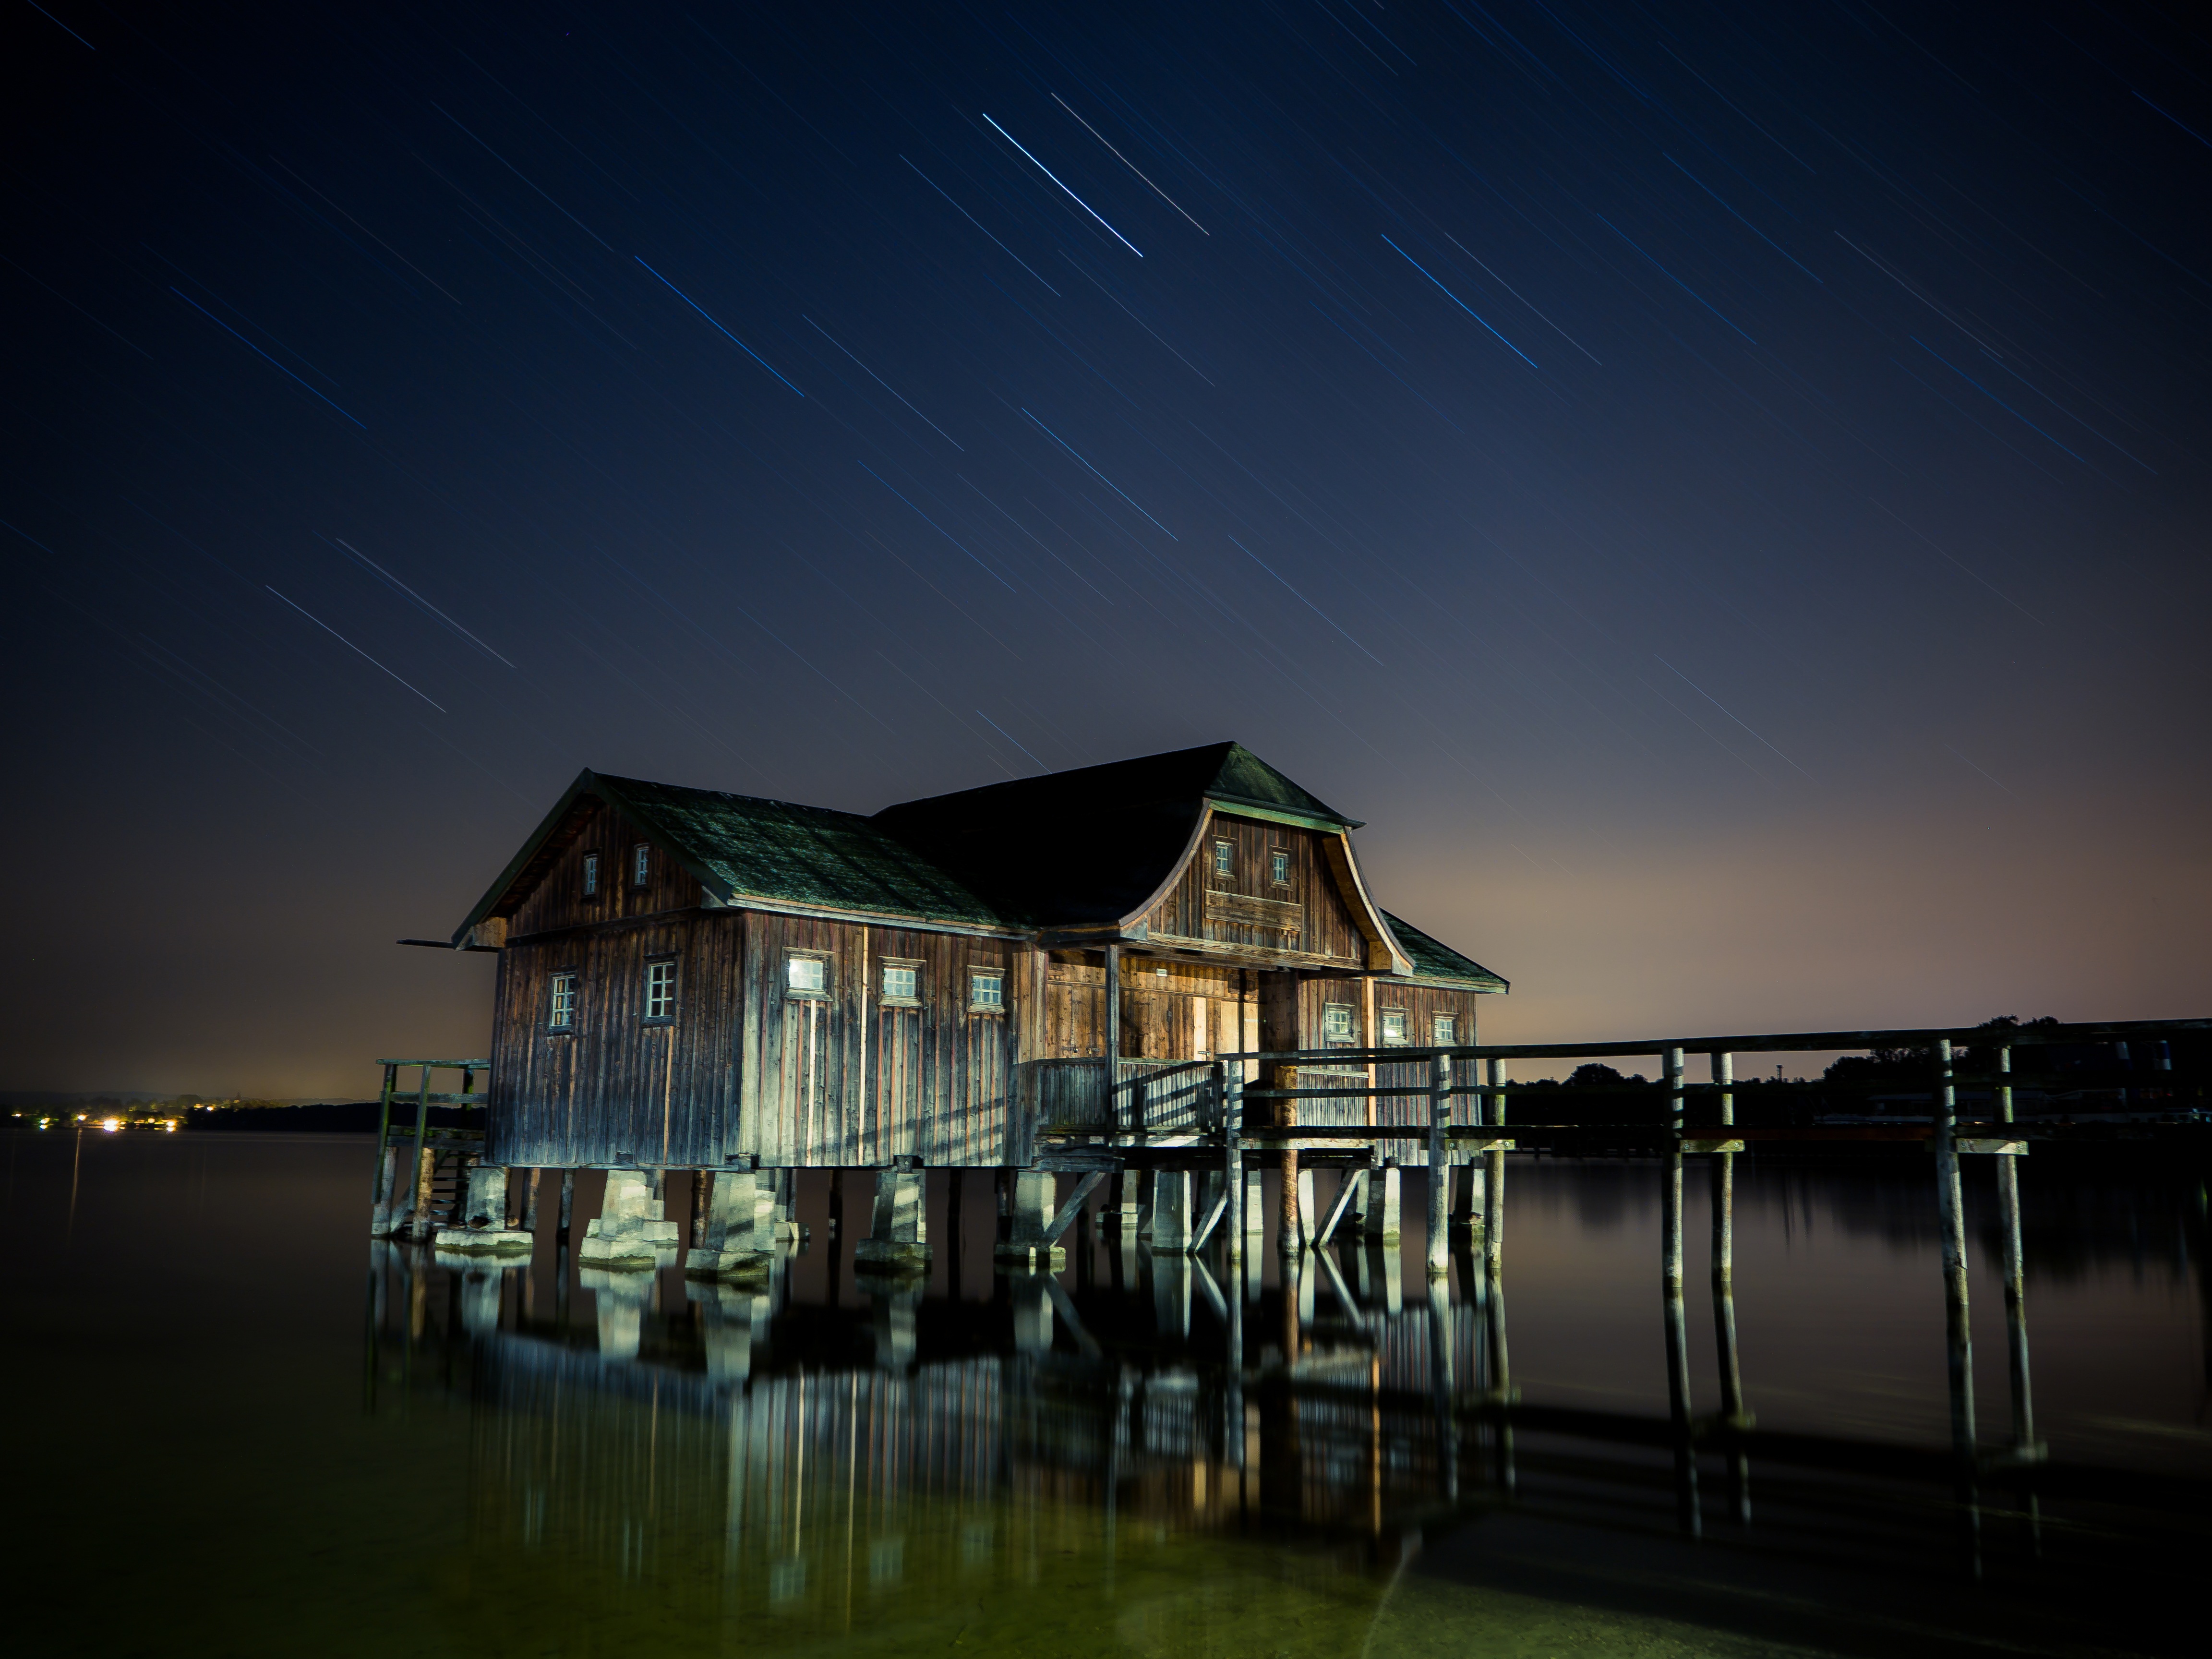
landscape, water, nature, light, sky, night, star, milky way, lake, old, home, summer, vacation, hut, village, dusk, live, web, evening, reflection, seascape, holiday, rest, galaxy, lighting, stalk, bavaria, log cabin, midnight, silent, dreams, waters, idyll, away, landsberg, mirroring, recovery, allg u, summer night, stilt houses, boat house, stilt house, house on stilts, ammersee